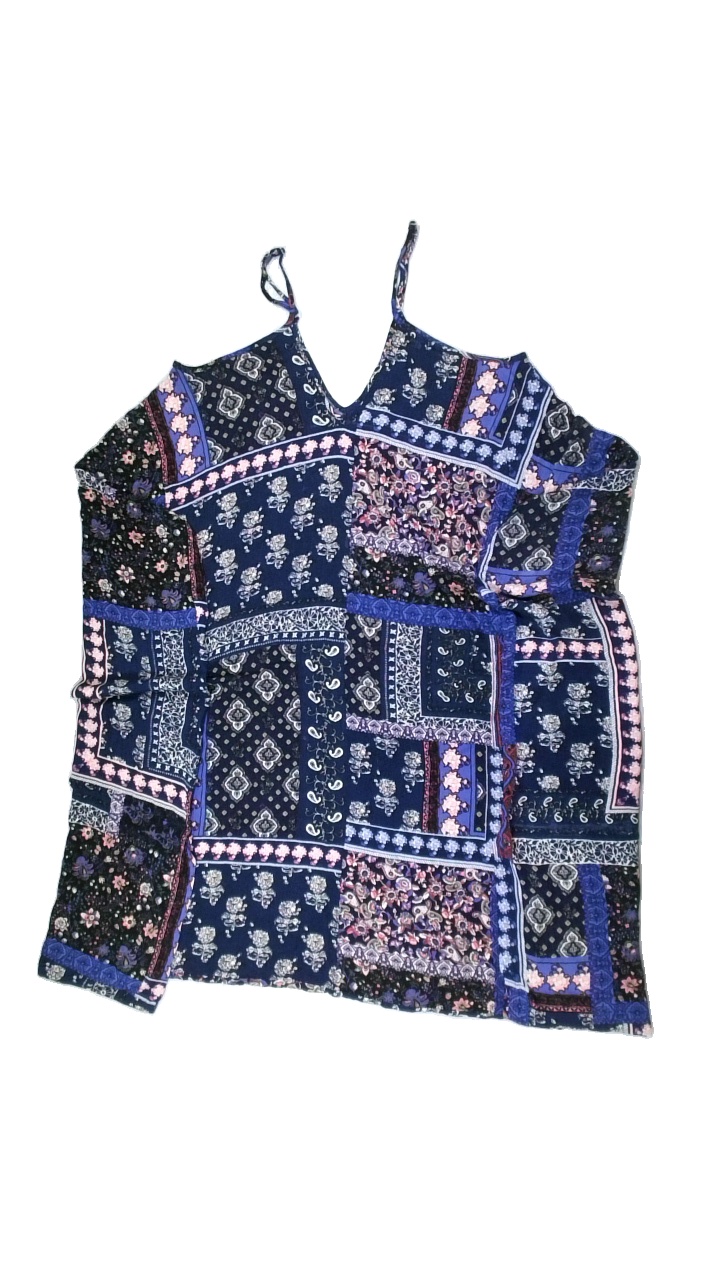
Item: Dress (Ladies)
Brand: Qed London
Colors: Blue, Pink, White, Multicolor
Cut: V-collar
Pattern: Floral print
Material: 100% viscose
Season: Summer
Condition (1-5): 3
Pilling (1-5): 5
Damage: pulled threads
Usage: Export
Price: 50-100